Samuel Joseph Fuenn

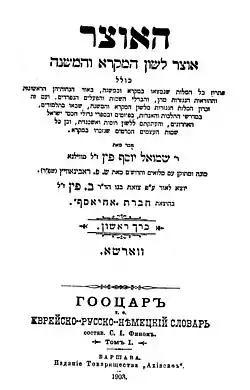
Title page of "Ha-otsar" (1903 edition)

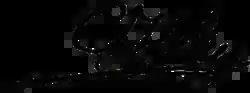
Samuel Joseph Finn's (Russian финѣ) Russian signature

Fuenn left in manuscript form a treatise on Jewish law entitled "Darkhei Hashem" ('The Paths of God'), written as a response to Alexander McCaul anti-Jewish work "The Old Paths". Other unpublished works included "Ha-moreh ba-emek" ('The Teacher in the Valley'), a commentary on Maimonides' "Moreh nevukhim"; "Mishna berurah" ('Clarified Teaching') and "Ḥokhmat ḥakhamim" ('Wisdom of the Sages'), commentaries on the Mishnah; "Ha-Torah veha-zeman" ('The Torah and Time'), on the evolution of laws and regulations; "Sum sekhel", glosses on the Bible; "Pirḥe Levanon" ('Flowers of Lebanon'), a collection of verses; and "Bein ha-perakim" ('Between the Chapters'), a commentary on "Pirkei de-Rabbi Eliezer".